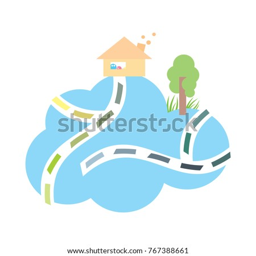
an abstract illustration of a dream home on a blue cloud with pathways and a lone tree